Duchess Charlotte Frederica of Mecklenburg-Schwerin

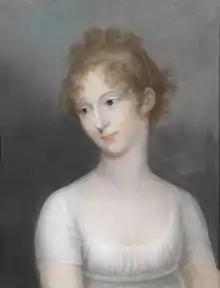
Portrait of Charlotte Frederica by Friedrich Erhard Wagener, 1804. (she is actually her sister in law Elena Paulovna, you can see her features and blonde hair)

During a long voyage to Germany in 1804, her cousin, the Danish Prince Christian Frederick of Denmark (later King Christian VIII), stayed for a longer time at his uncle's court in Schwerin, where he fell in love with the two-year-older cousin, Duchess Charlotte Frederica. They married two years later, on 21 June 1806 in Ludwigslust in Mecklenburg.